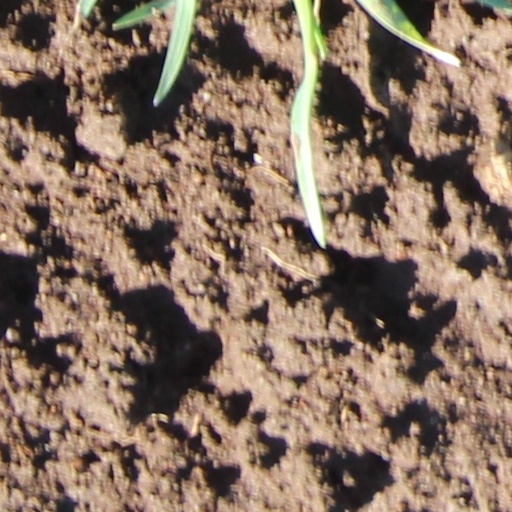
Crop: wheat